MacNab Street (Hamilton, Ontario)

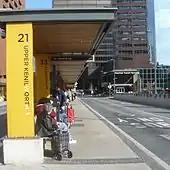
Frank A. Cooke Transit Terminal

The Hamilton Street Railway bus terminal is located between King St W and Main St W, on a section of the street closed to traffic. Once a through street north of King Street, the demolition of buildings for Jackson Square would give rise to an on street transit terminal after 1969. The pre-2011 terminal had seven platforms with ten routes, mostly serving the upper part of the city. The 9 platform terminal was rebuilt and re-opened on 2 January 2011. Formerly known as "McNab Transit Terminal", the terminal was renamed to the "Frank A. Cooke Transit Terminal" on September 12, 2022 in honor of Franklin Arthur Cooke, the former general manager of HSR from 1946 to 1985.